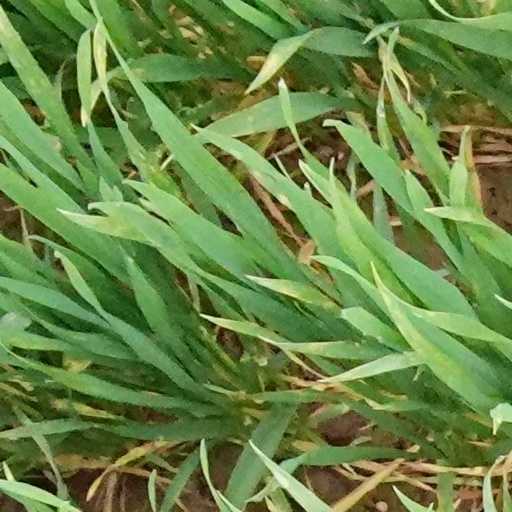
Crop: wheat